Fatimid Great Palaces

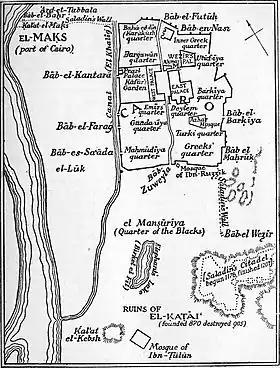

The Fatimids were a Shia Muslim Caliphate that initially controlled Ifriqiya, where they founded their first capital at Mahdia. They then conquered Egypt in 969 CE with a North African Kutama Berber army under the command of the general Jawhar al-Siqilli. In 970, Jawhar was responsible for planning, founding, and constructing a new city to serve as the residence and center of power for the Fatimid caliphs. The city was named "al-Mu'izziyya al-Qahira", the "Victorious City of al-Mu'izz", later simply called "al-Qahira", which gave us the modern name of Cairo. The new city was located northeast of Fustat, the previous capital and main city of Egypt. Jawhar organized the city so that the caliphal palace complex was at its center, in addition to the main mosque, al-Azhar, to the southeast.